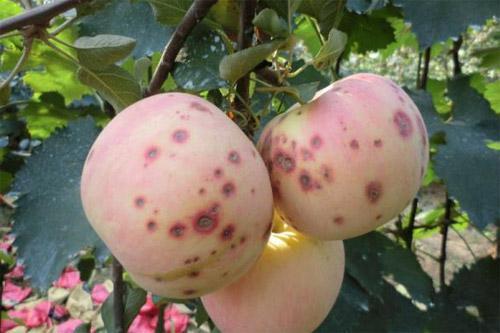
Plant: Apple
Disease: apple scab